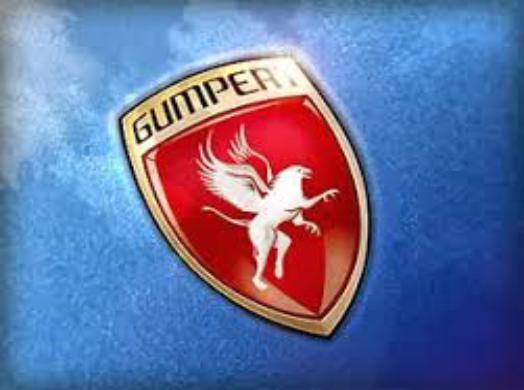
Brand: gumpert
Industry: Transportation